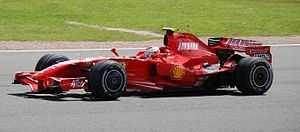
Formel 1 2007 / Resultater / konstruktør
Scuderia Ferrari Marlboro vandt Konstruktør Mesterskab
Sæson 2007 i Formel 1 er nr. 58 i FIA Formel 1.